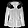
Label: Coat